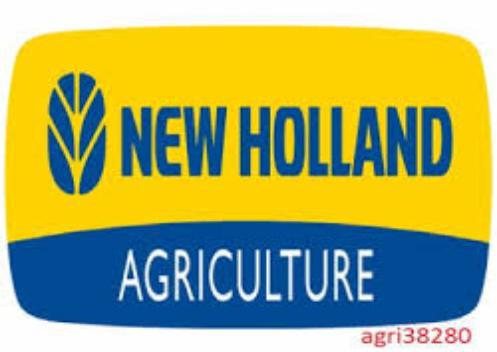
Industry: Others